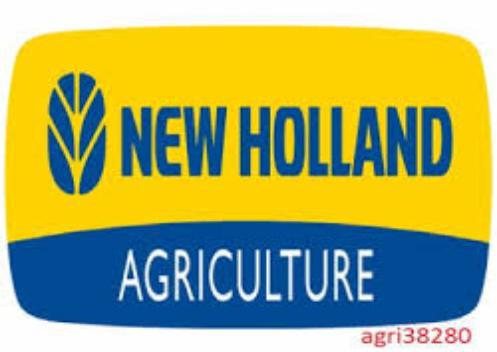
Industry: Others